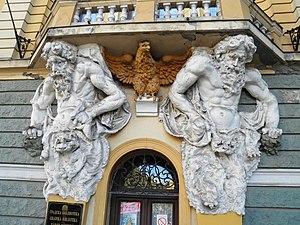
Le bâtiment de la Bibliothèque municipale de Subotica est situé à Subotica, dans la province de Voïvodine et dans le district de Bačka septentrionale, en Serbie. Il est inscrit sur la liste des monuments culturels de grande importance de la République de Serbie.